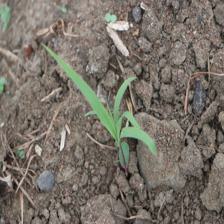
Label: Sorghum